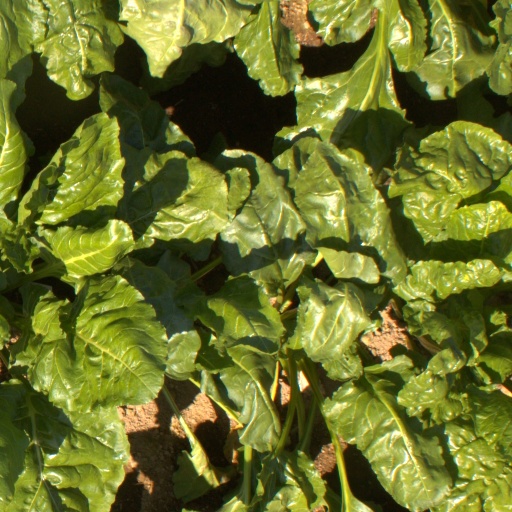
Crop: sugar beet